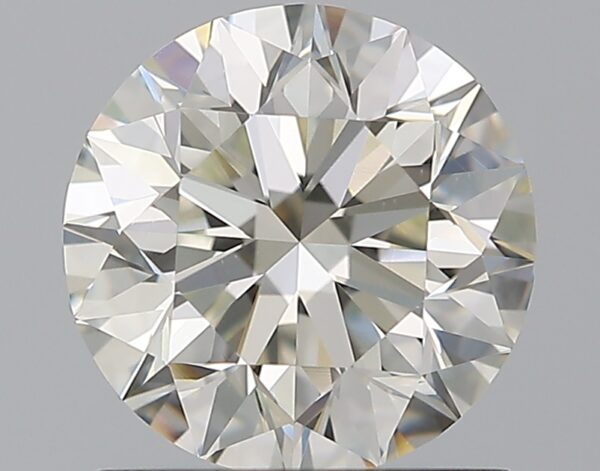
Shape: round
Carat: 1.2
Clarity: VS1
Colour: J
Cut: EX
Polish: EX
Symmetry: EX
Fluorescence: N
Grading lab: GIA
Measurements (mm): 6.69 x 6.74 x 4.28